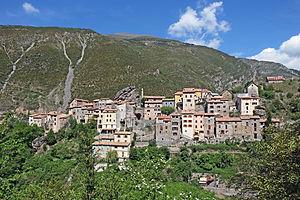
Vue du village de Pierlas depuis le flanc sud du vallon de Coulié (au printemps).JPG
Pierlas [pjɛʁlas] est une commune française située dans le département des Alpes-Maritimes en région Provence-Alpes-Côte d'Azur. Ses habitants sont appelés les Pierlassois ou encore les Pierlencs.